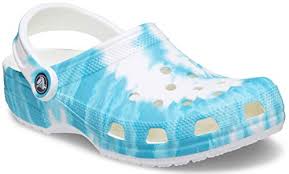
Label: Clog